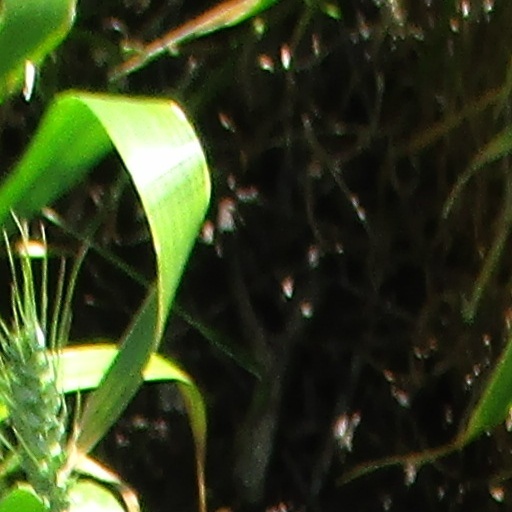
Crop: wheat